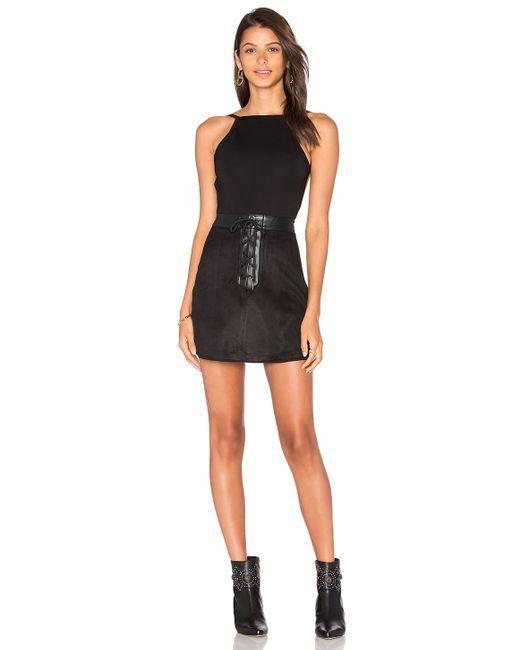
Glänzendes schwarzes Kleid für den gelegentlichen Gebrauch